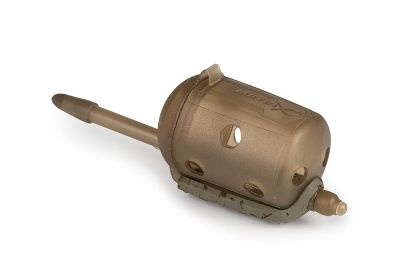
Matrix Inline Maggot Feeders
Matrix Inline Maggot Feeders Eigenschaften: Erhältlich in kleinen, mittleren und großen Größen Entwickelt für das Angeln mit Maden an allen Arten von Gewässern Passt auf unser austauschbares System Durch das einzigartige Design läuft die Schnurführung durch den Körper, ohne dabei Köderaufnahmevolumen zu opfern Das Gewicht ist am Boden befestigt, um ein Wegrollen des Feeders zu verhindern Gummischläuche sind separat erhältlich Unauffällige Trans Khaki Farbe Ausgestattet mit einem InlineStiel und einer SchnellwechselFeederperle Klein: 15 g & 25 g Medium: 20g, 30g & 40g Groß: 30g & 40g Angaben zum Hersteller (Informationspflichten zur GPSR Produktsicherheitsverordnung) FOX International Group Ltd Dennenlaan 3A 2340 Beerse, Belgien compliance-europe@ratheroutdoors.com Sicherheitshinweis (Informationspflichten zur GPSR Produktsicherheitsverordnung) Erstickungsgefahr: Kleinteile nicht für Kinder unter 3 Jahre geeignet. Ein verschlucktes Blei kann innere Schäden verursachen und zum Tod führen. Halten Sie dieses Produkt von Kindern fern. Wenn Sie glauben, dass ein Blei verschluckt wurde oder sich in einem Körperteil befindet, holen Sie umgehend medizinische Hilfe. Vorsicht, Angelhaken sind sehr scharf, verfügen teilweiße über einen Widerhaken und können dadurch äußere und innere Verletzungen verursachen.
Brand: Matrix
Category: Sporting Goods > Outdoor Recreation > Fishing > Fishing Tackle > Fishing Baits & Lures > Artificial Fishing Poppers